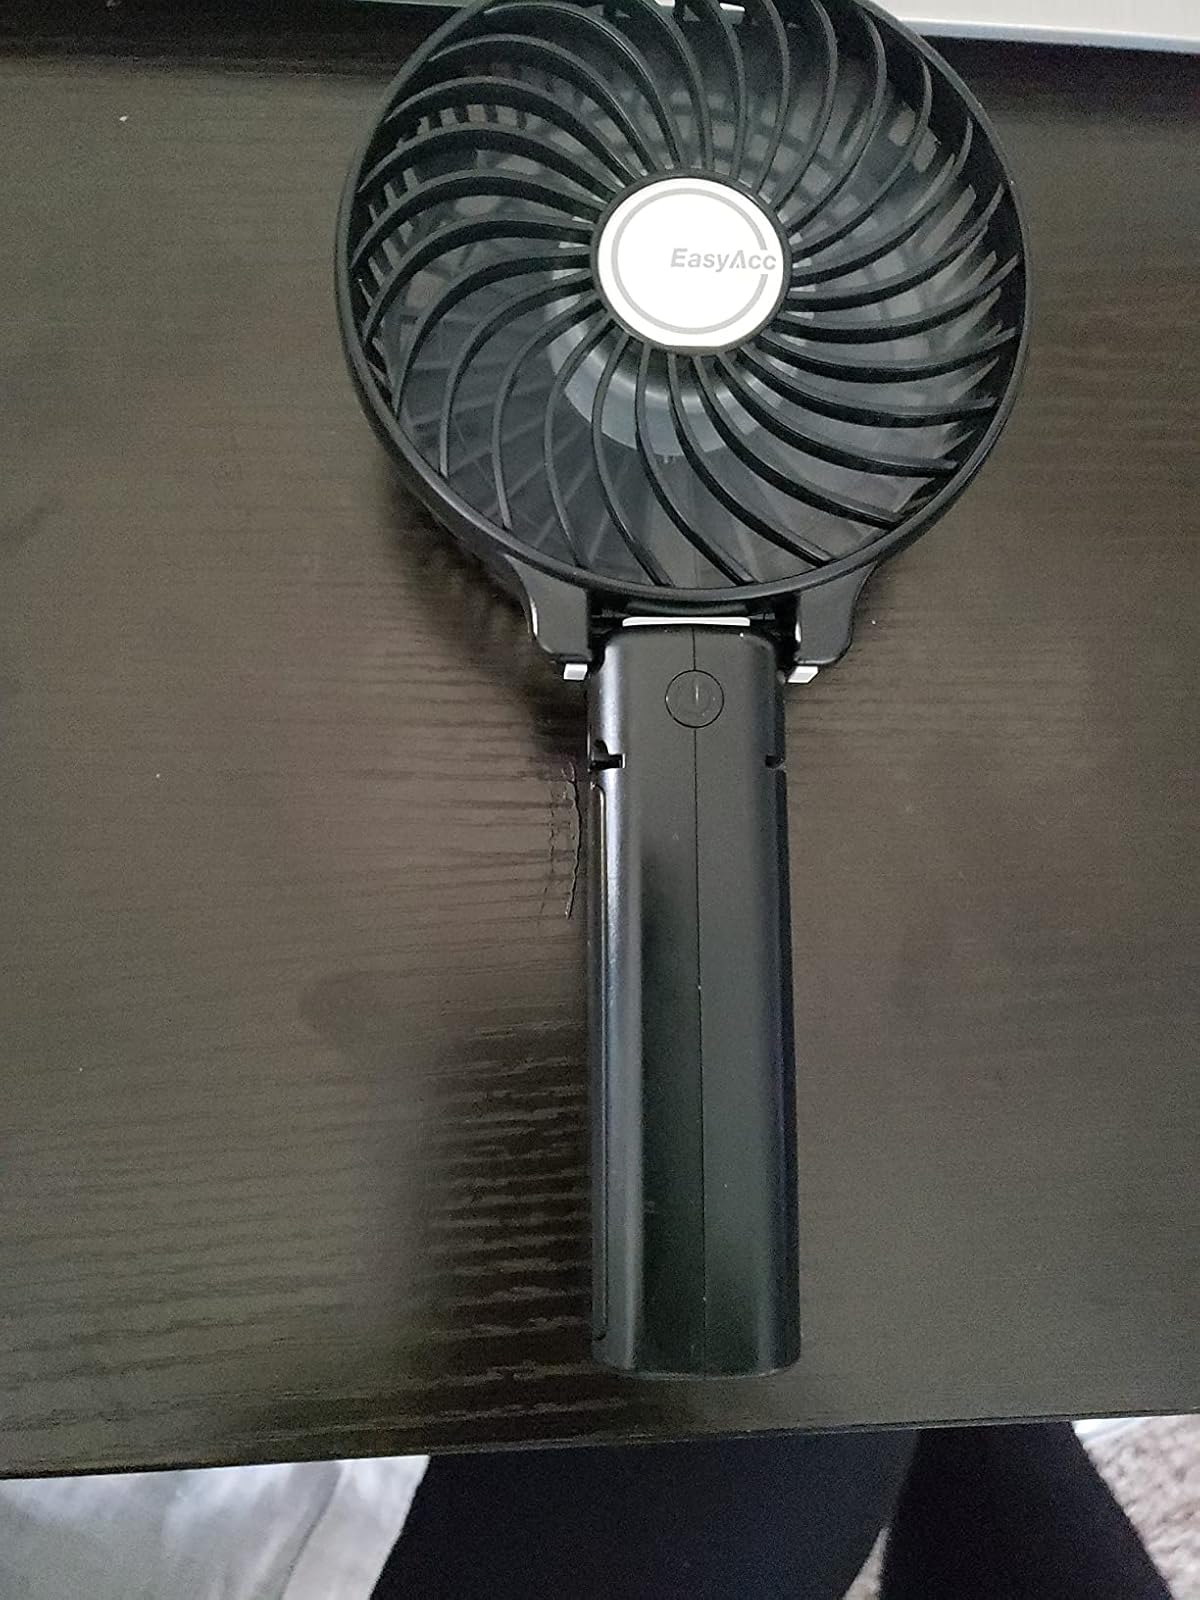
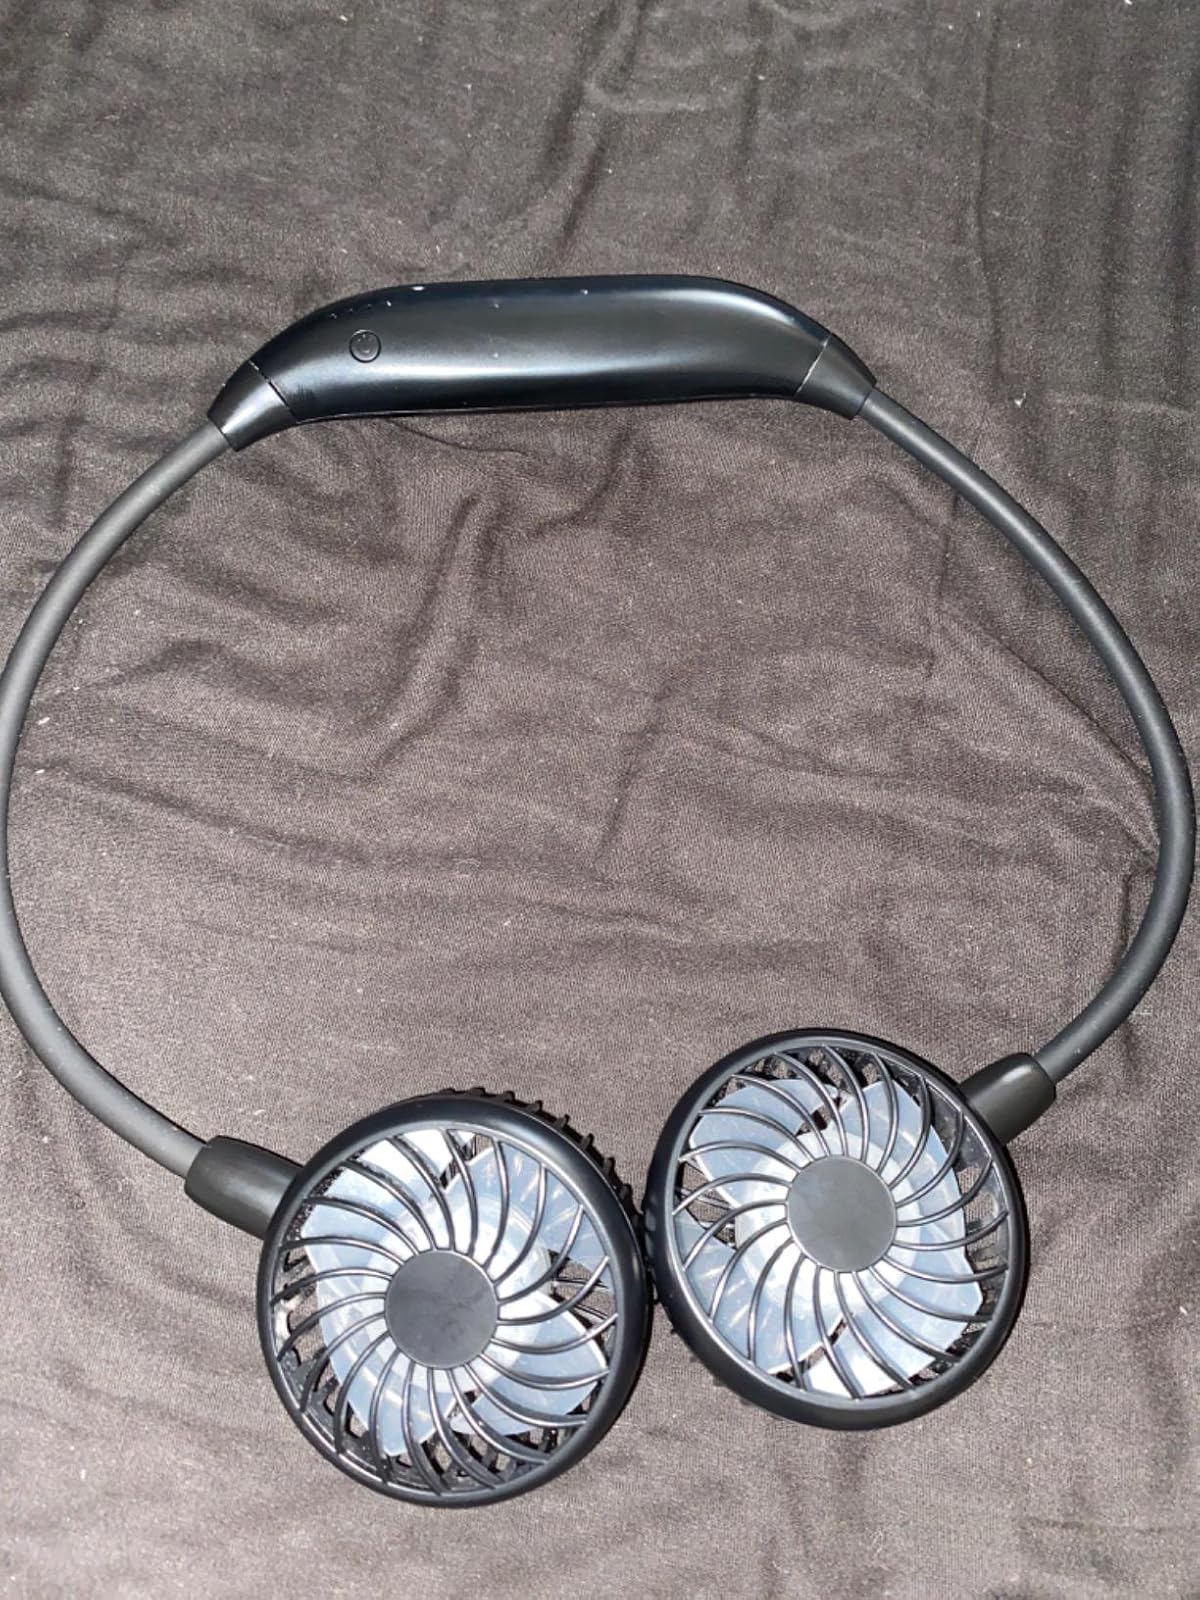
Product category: fan
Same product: no